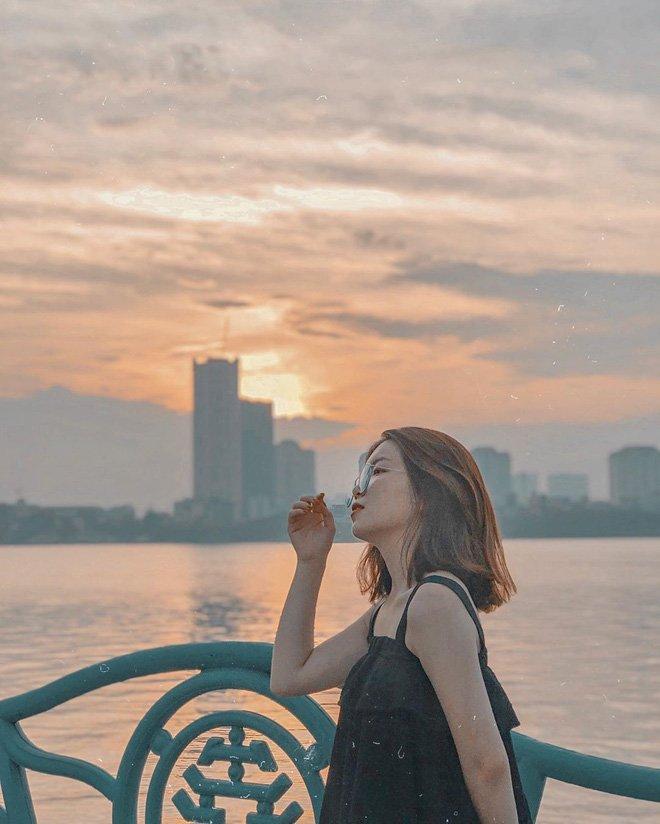
có một cô gái mặc áo đen đang tạo dáng chụp ảnh bên bờ sông